German Sport University Cologne

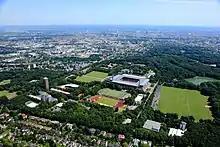
Aeration of the German Sport University Cologne

The Sport University Cologne (Deutsche Sporthochschule, Köln) was founded in 1947. In 1962, it was one of the founding members of Association Internationale des Écoles Supérieures d'Éducation Physique.